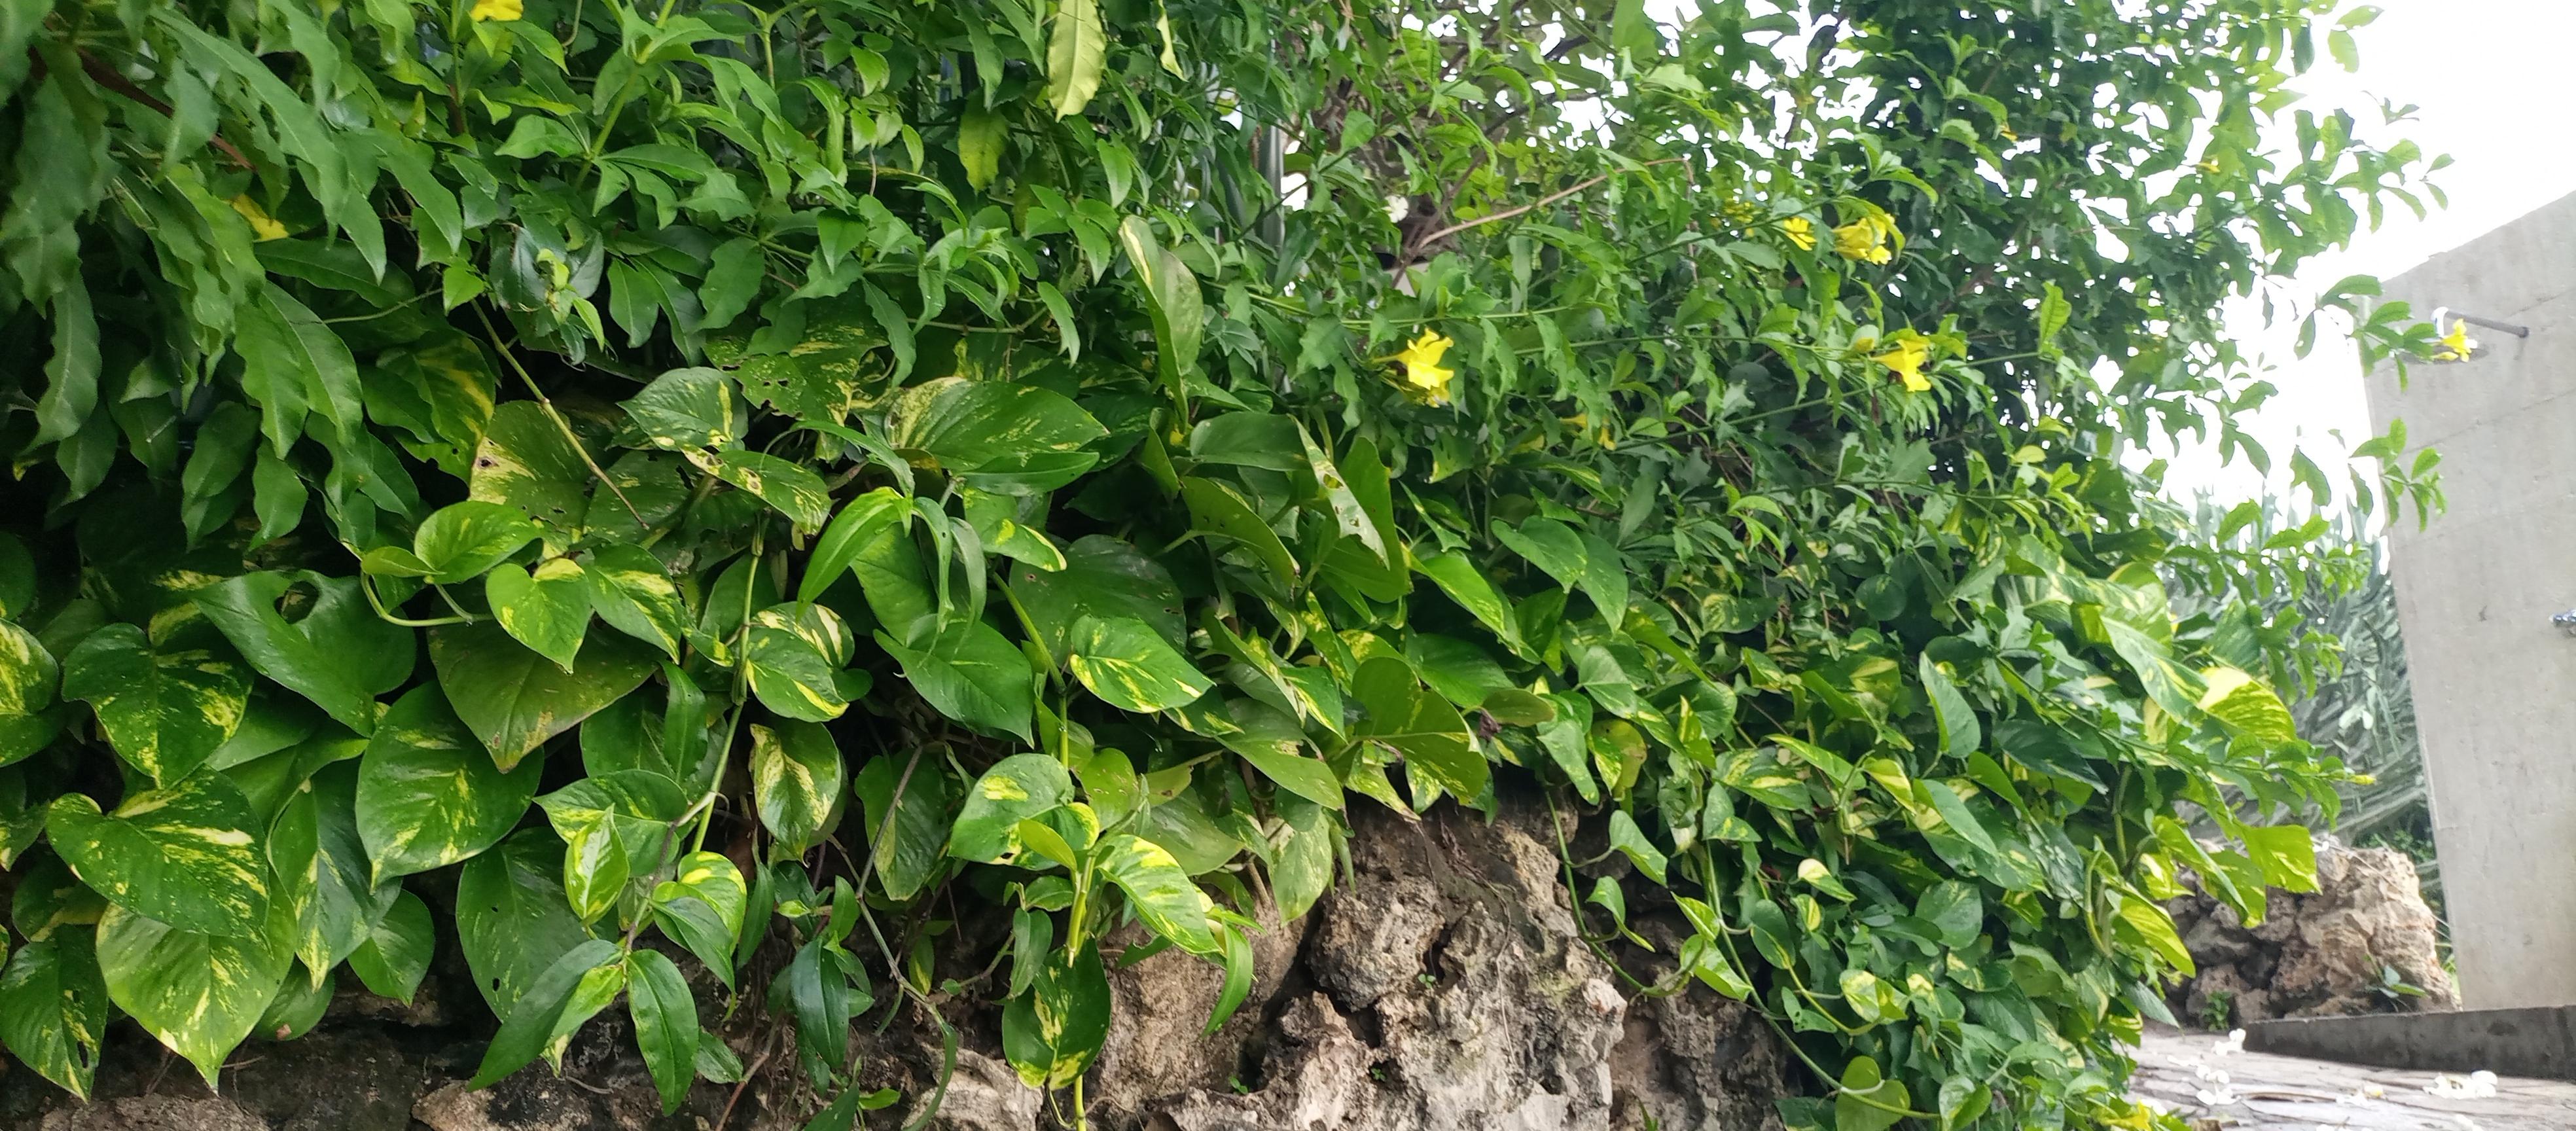
Ukuta wa mawe au jiwe uliopandwa na mimea ya kupanda na mimea ya kijani kibichi inayotambaa juu ya ukuta huo. Kuna majani yenye rangi ya kijani na madoadoa ya njano ambayo huenda ni mimea ya mapambo maarufu unaojulikana kama miti ya kupanda au [cs]Epiriniamu[cs] kwa jina la kisayansi.